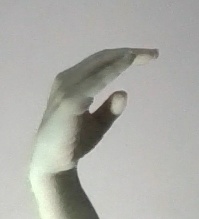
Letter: jeem